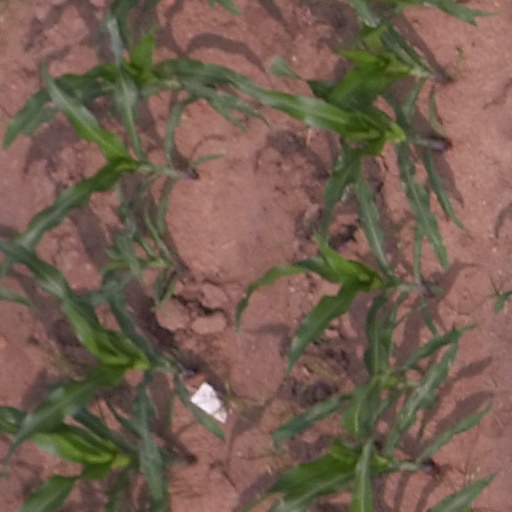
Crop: maize; corn